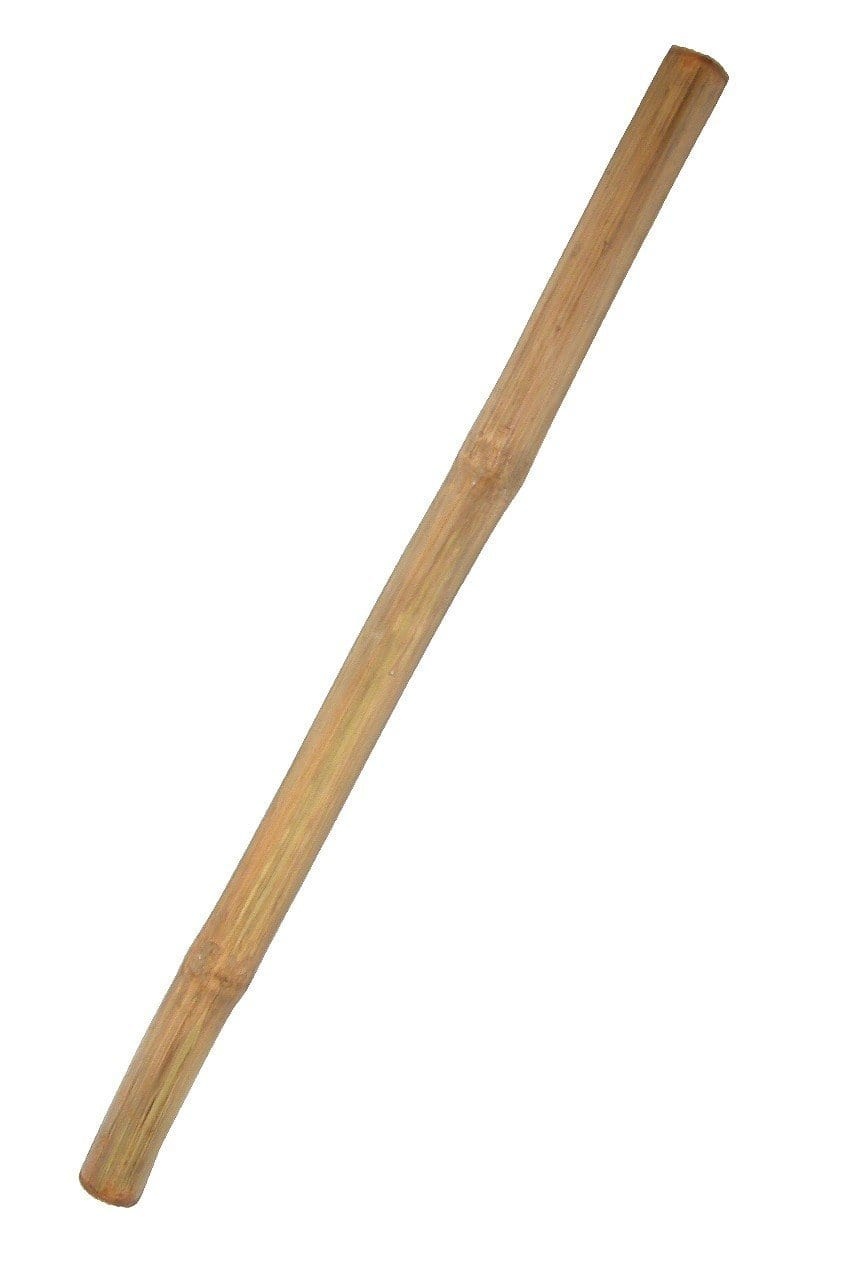
DOBANI Bamboo Rain Stick 39" *Blemished
DOBANI Bamboo Rain Stick 39" *Blemished BLEMISHED: Rain Stick, 39" long (Item Code: RAIN-2) Approx. 3 ft. long. Bamboo, tip it back and forth to create the soothing sound of rain. Great for meditation and relaxation. Item Length: 39 Item Width: 2 Item Height: 2 DOBANI Bamboo Rain Stick 39" *Blemished
Brand: Mid East
Category: Arts & Entertainment > Hobbies & Creative Arts > Musical Instruments > Percussion > Hand Percussion > Musical Shakers > Rainsticks